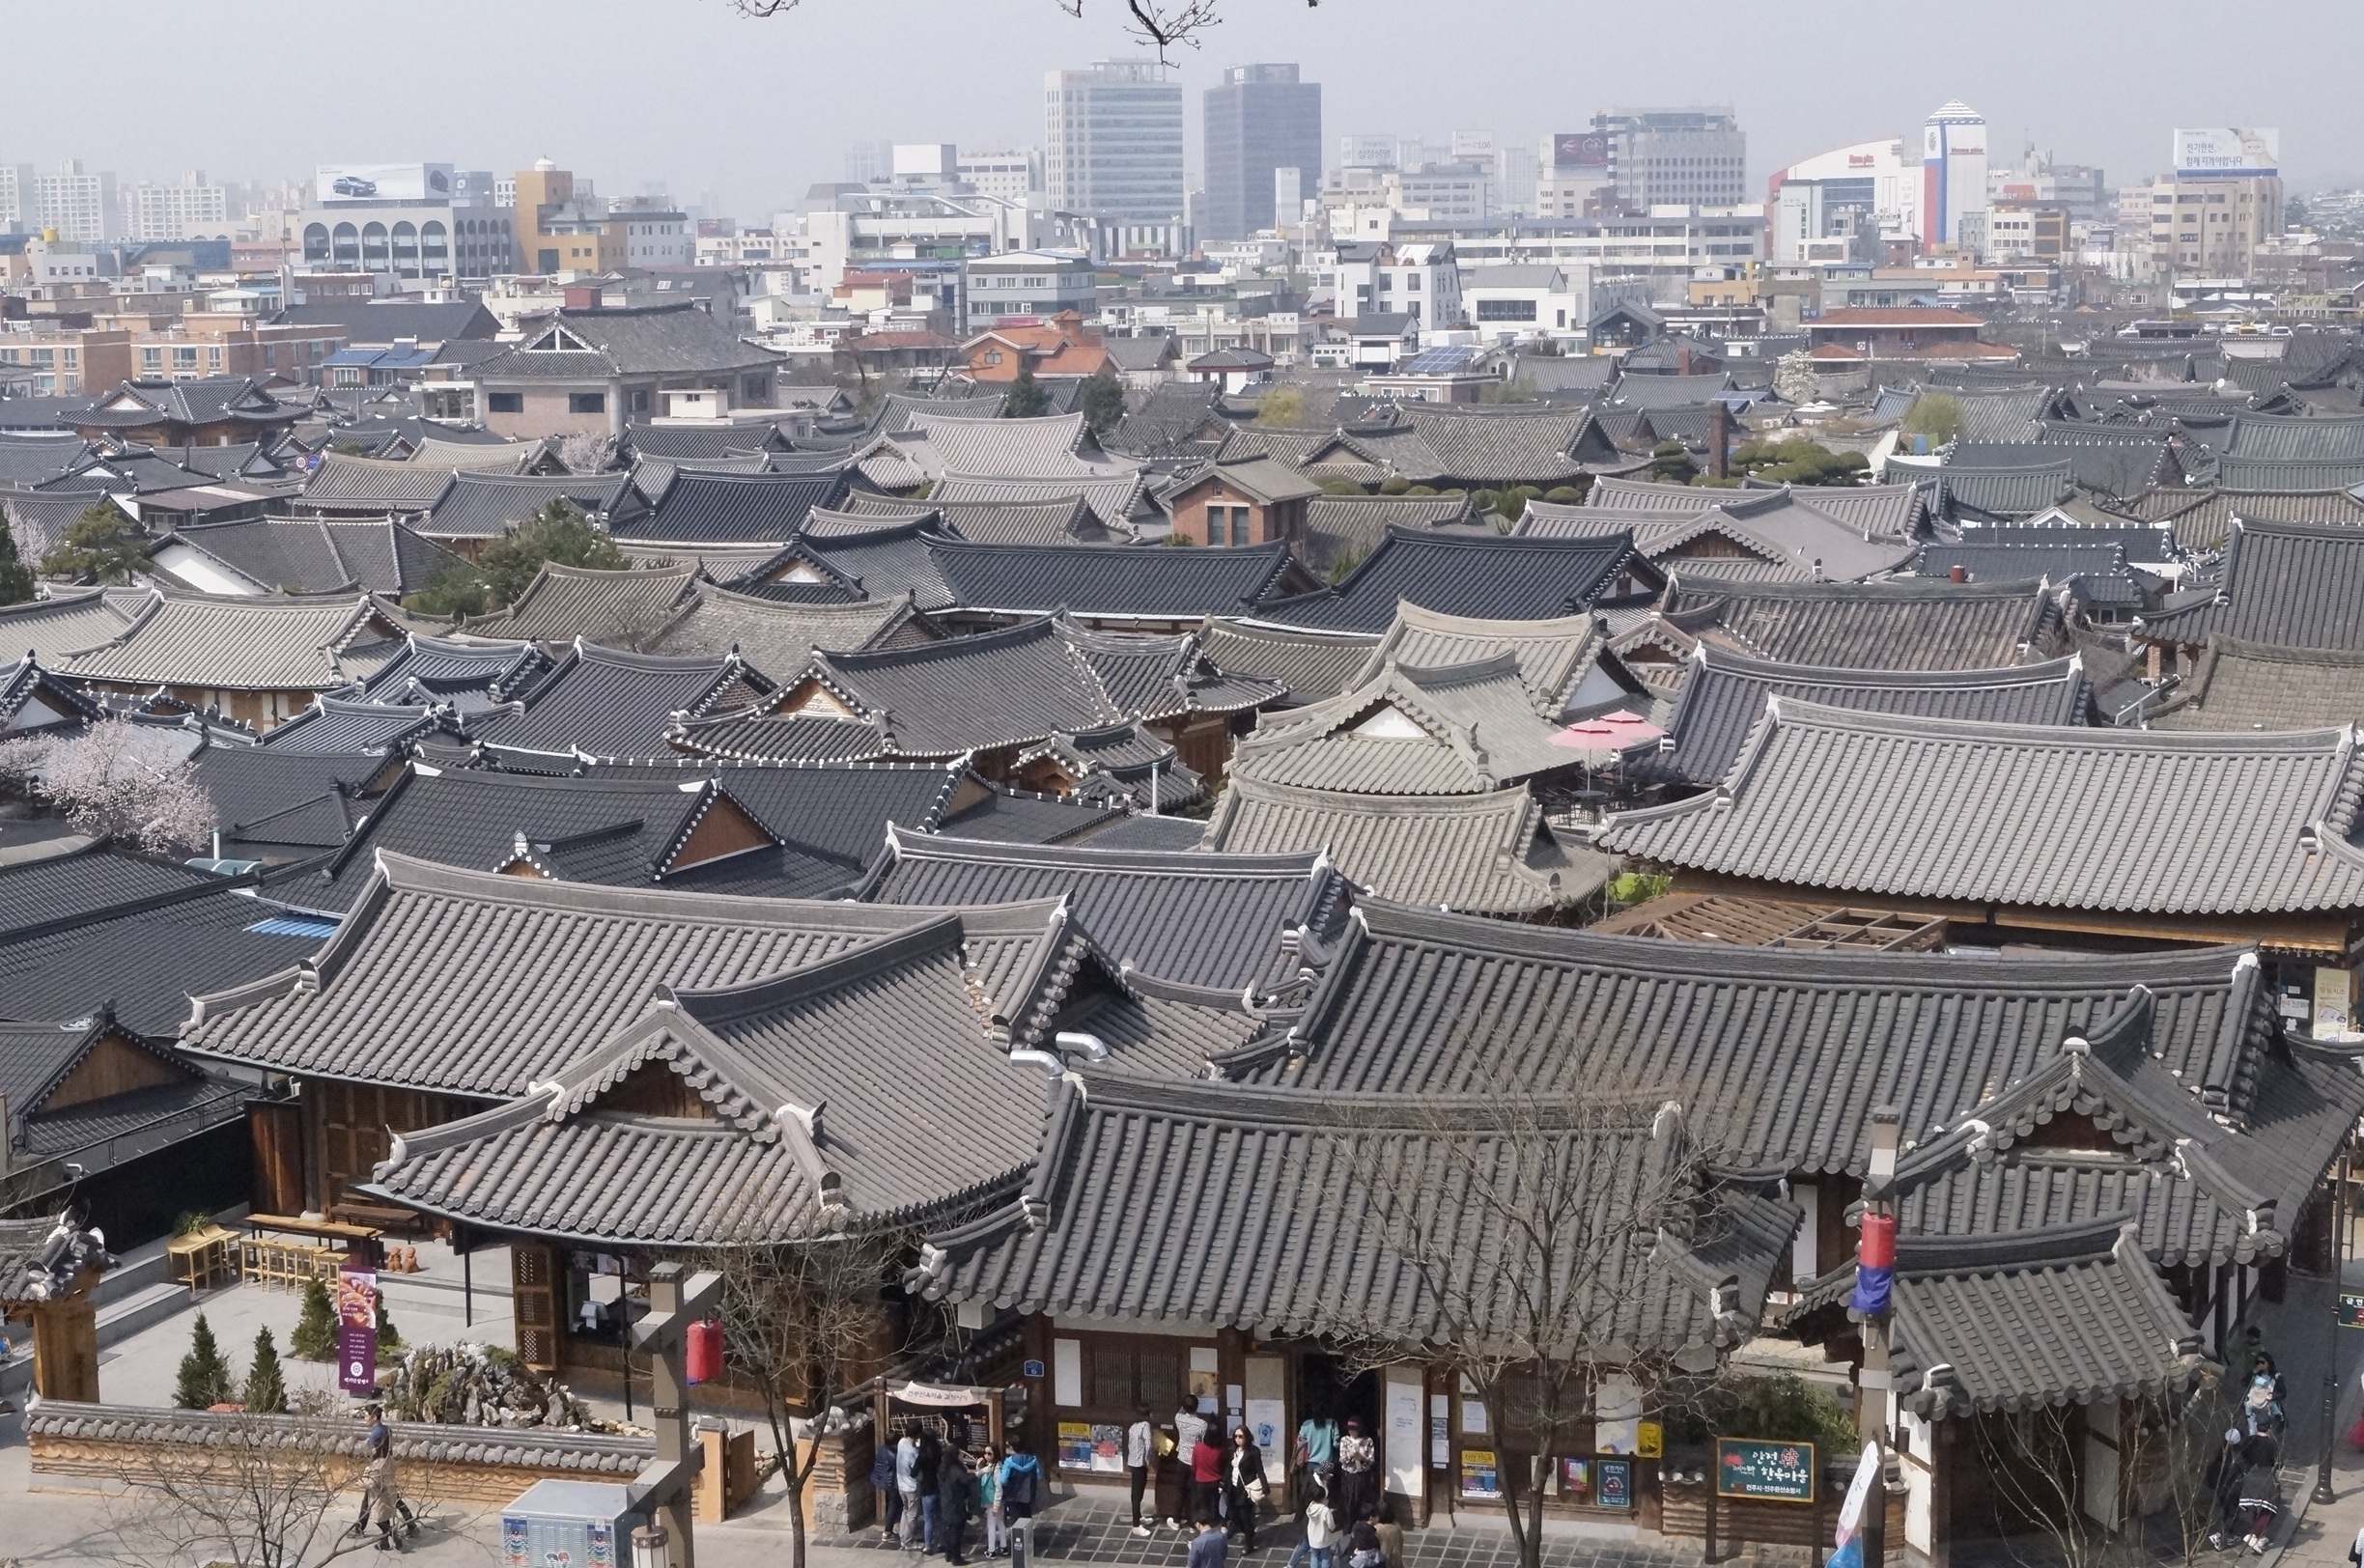
town, city, cityscape, downtown, suburb, marina, town square, republic of korea, aerial photography, hanok, residential area, jeonju, giwajip, human settlement, hanok village, jeonju hanok village